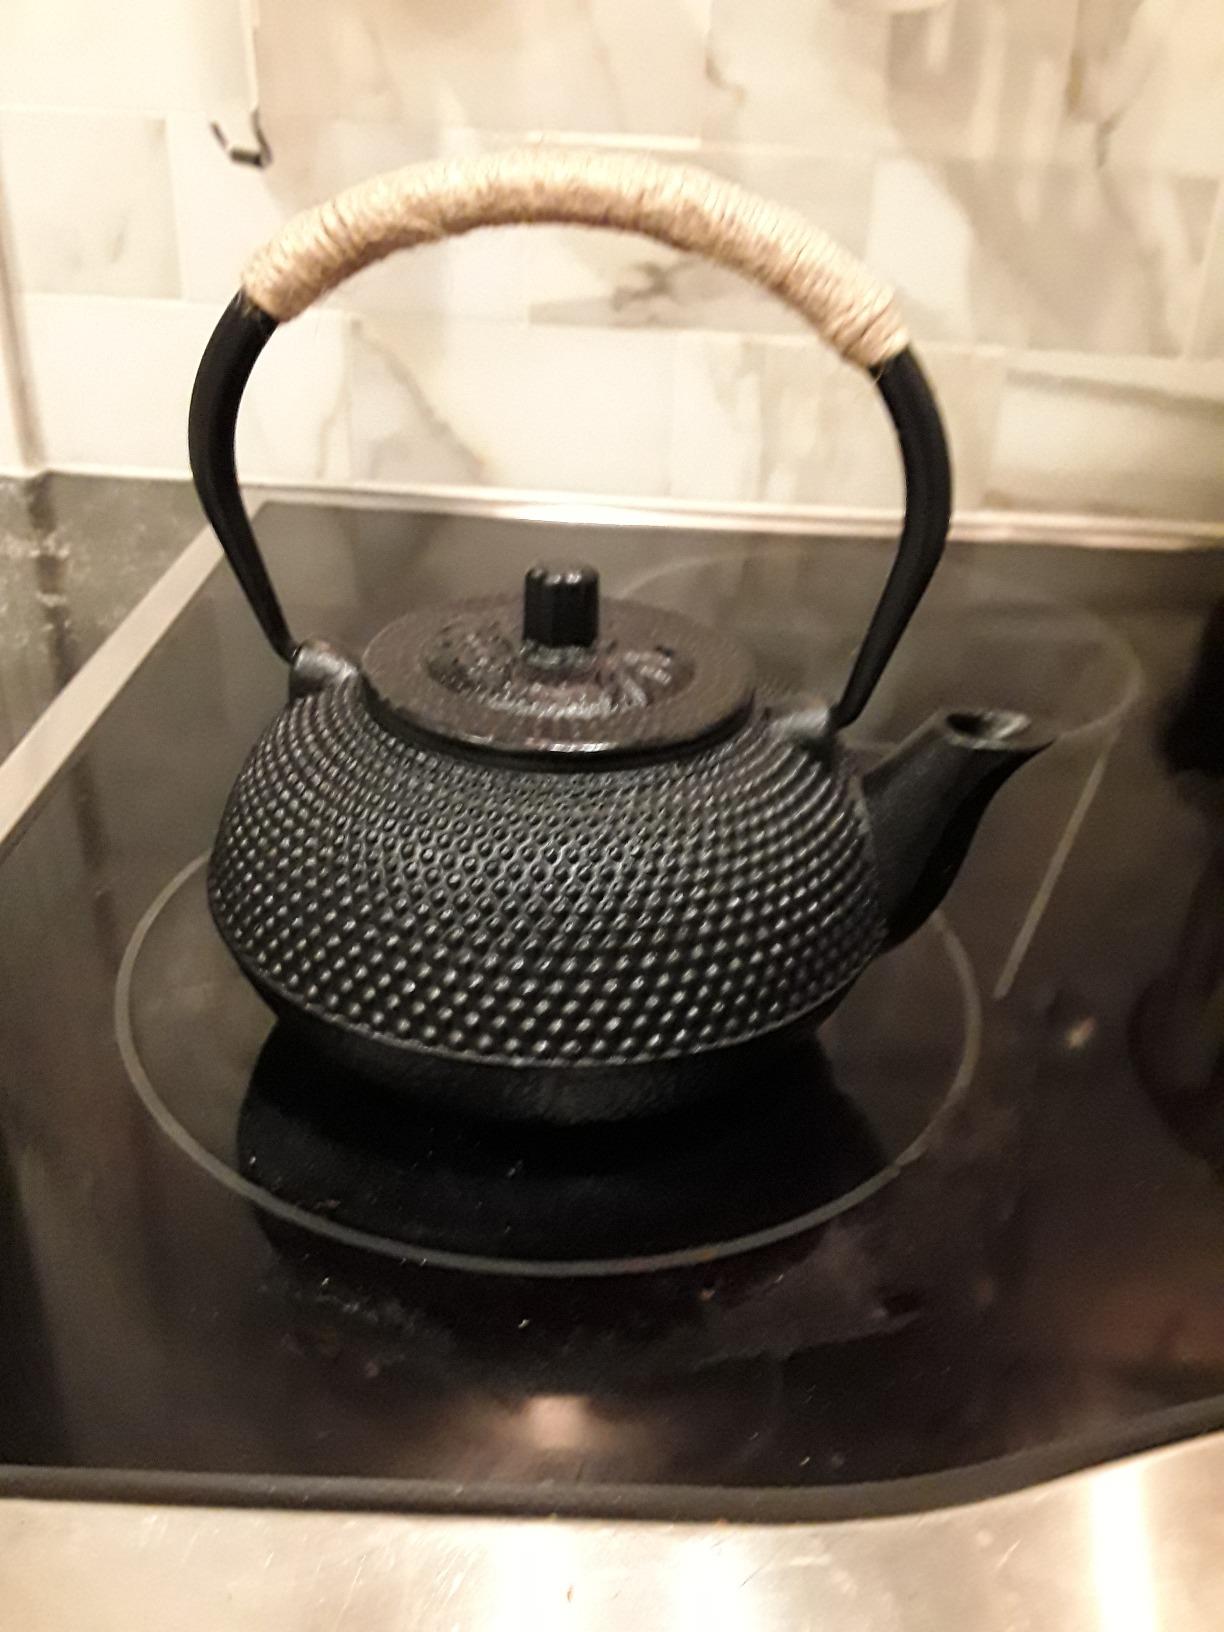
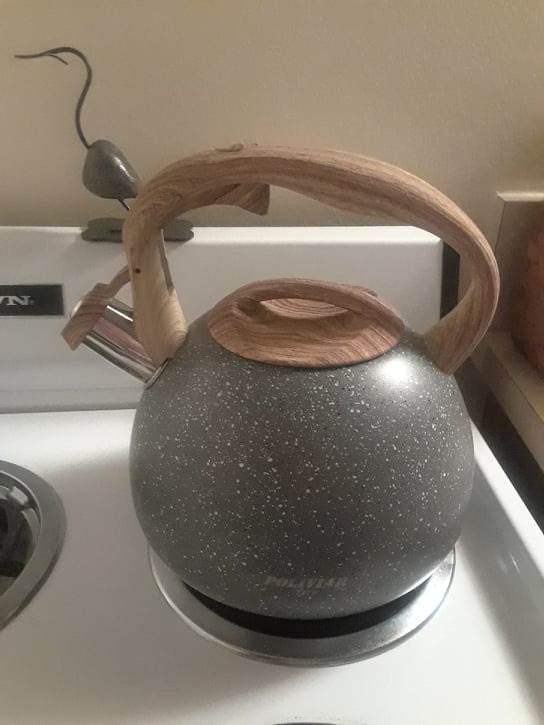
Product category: items_kettle
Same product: no